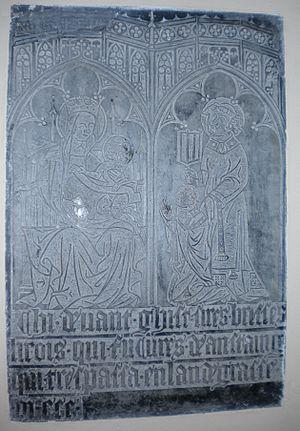
Anstaing_église Saint Laurent_plaque murale